Peru national football team kit

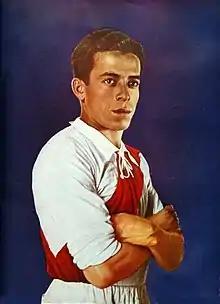
Segundo Castillo Varela, Peru's centre-midfielder from 1936 to 1939, wearing the fourth and current iteration of his national team's kit in 1937.

The Peru national football team kit is the official sportswear used by the association football team organised by the Peruvian Football Federation (FPF) to represent Peru in international football friendlies and competitions.